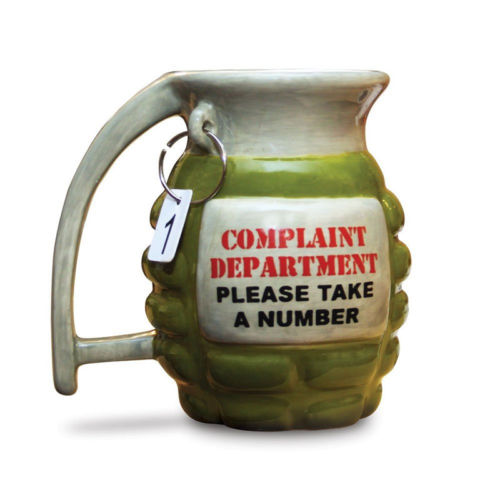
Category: mug